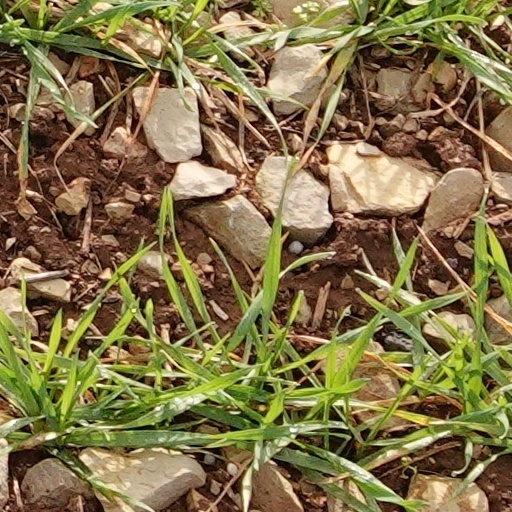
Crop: wheat